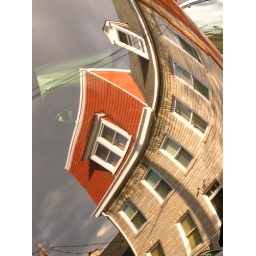
Across the street in a car window